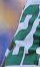
Number: 2